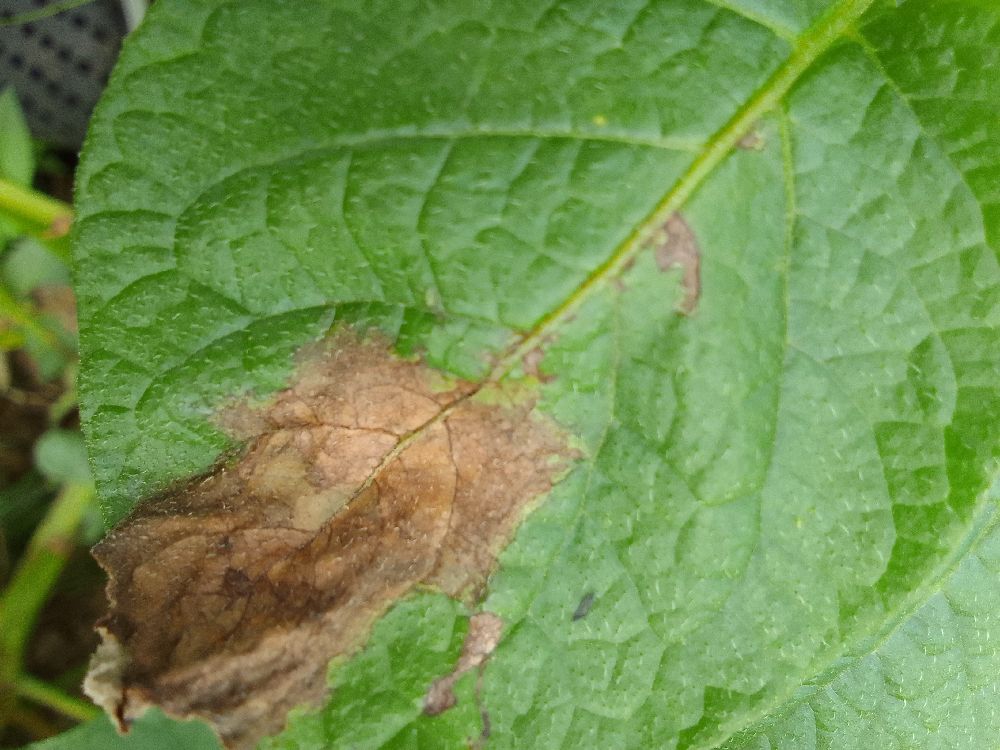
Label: Late blight